Suckow

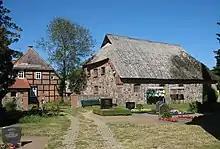
Rectory

Suckow is a village and a former municipality in the Ludwigslust-Parchim district, in Mecklenburg-Vorpommern, Germany. Since January 2019, it is part of the new municipality Ruhner Berge.